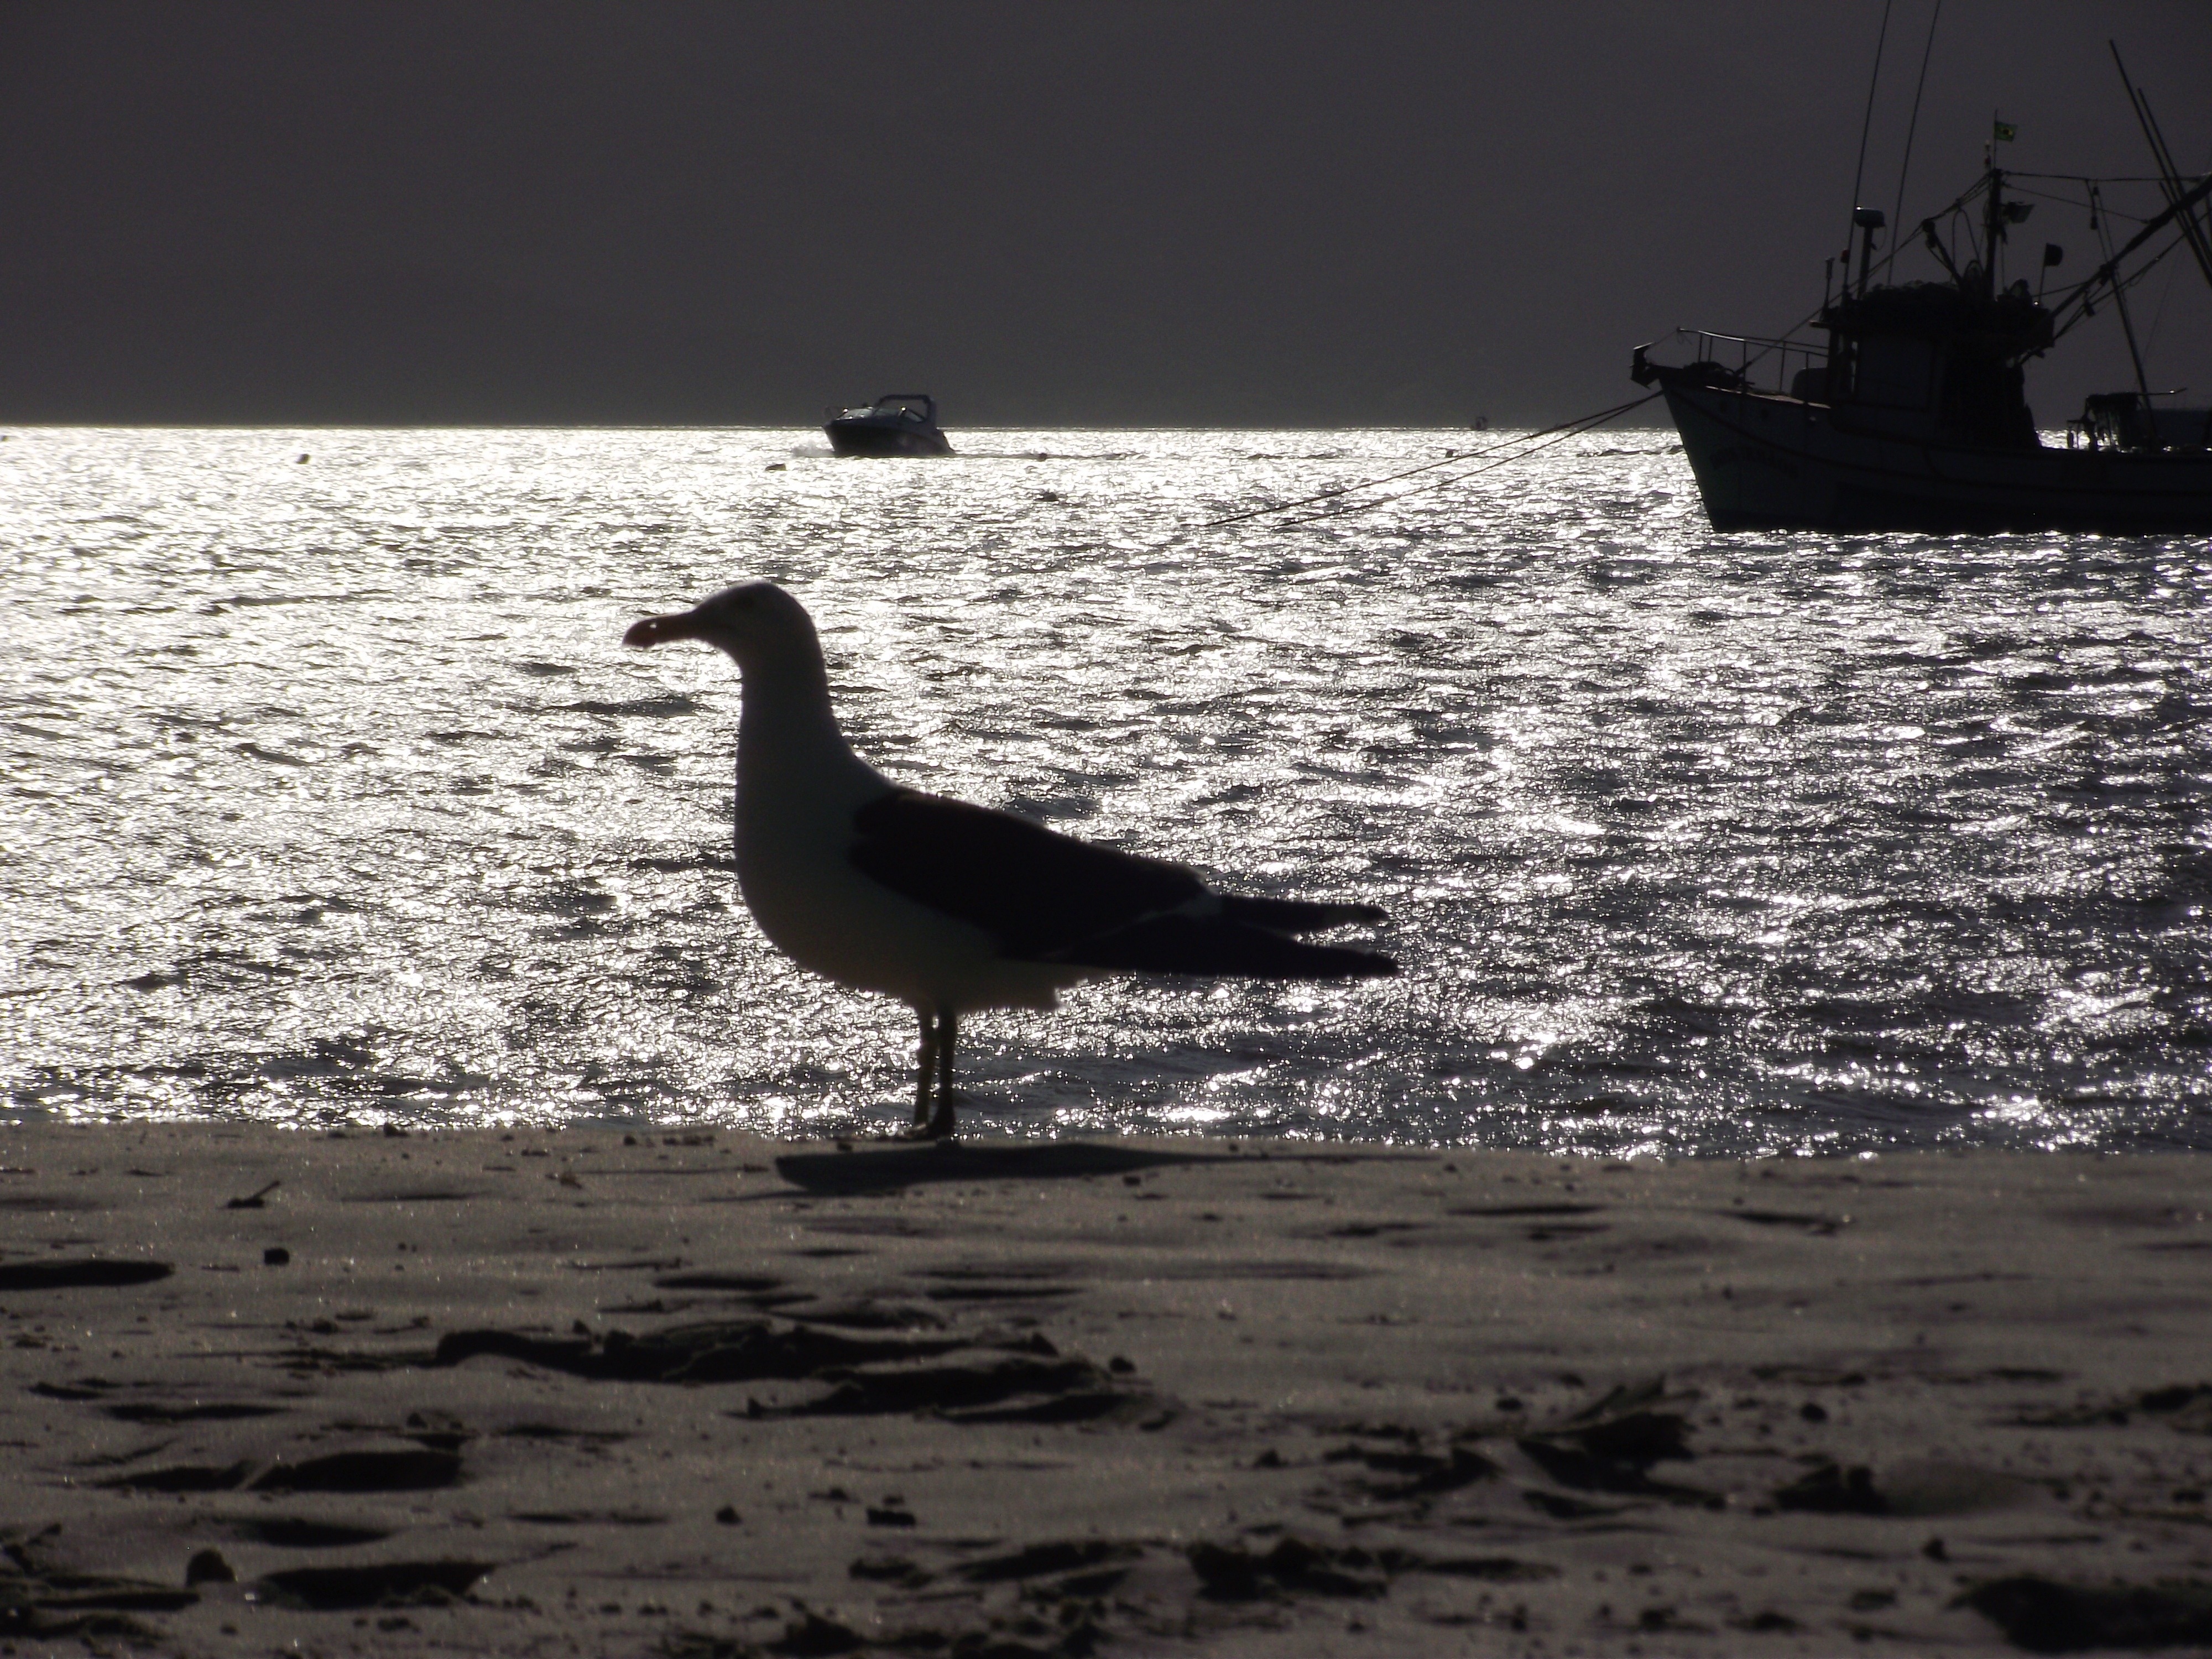
beach, sea, coast, ocean, bird, sunset, shore, wave, seabird, seagull, gull, body of water, mar